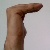
The image shows a hand gesture representing a space in Indian Sign Language.